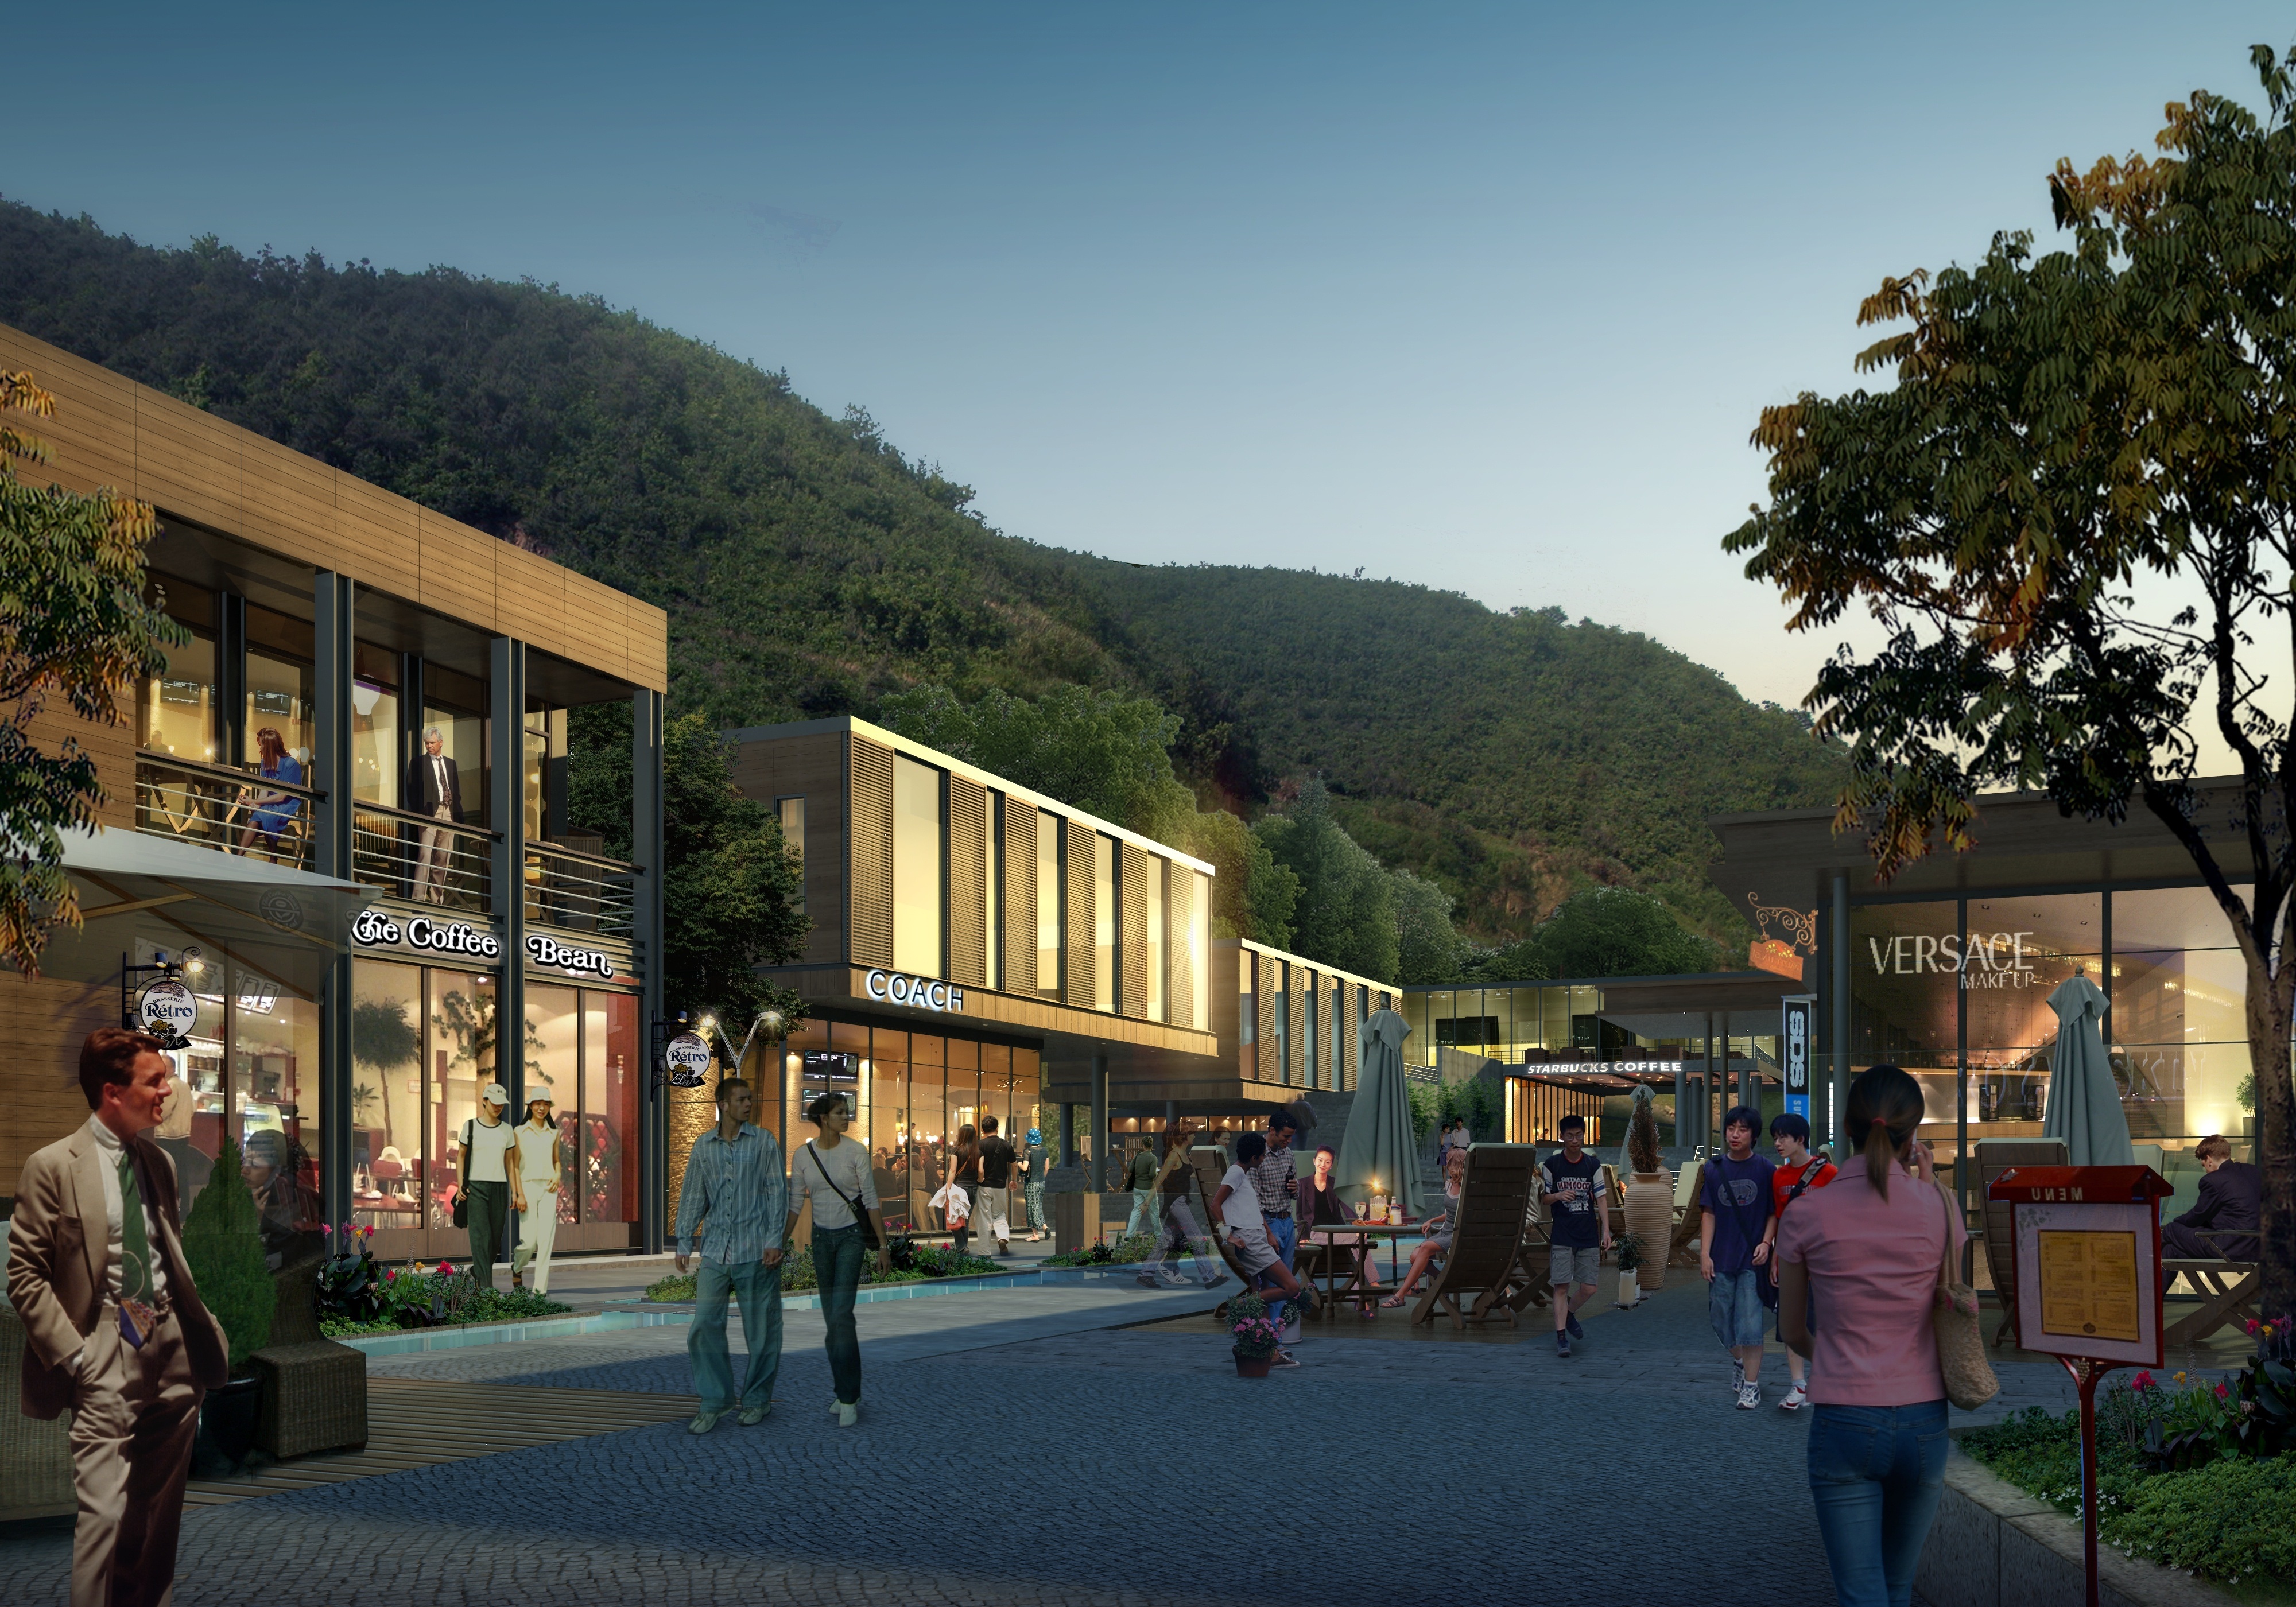
landscape, architecture, road, street, town, building, city, downtown, transport, suburb, park, tourism, public space, infrastructure, neighbourhood, visualization, cgi, rendering, visualization 3d, urban area, residential area, human settlement, architectural visualization